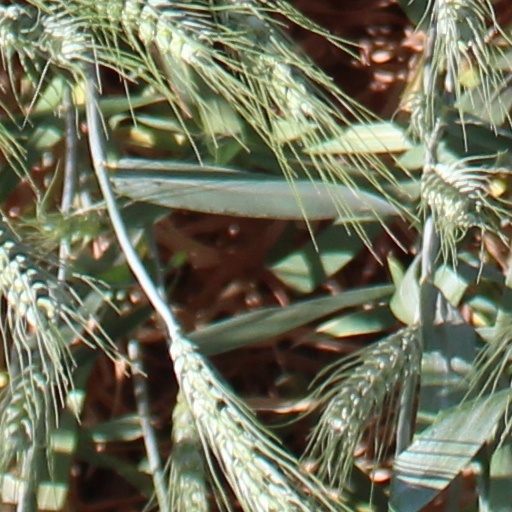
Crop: wheat